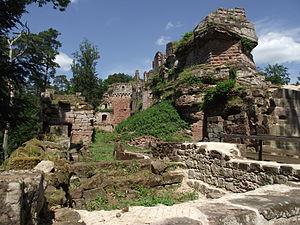
Les ruines du château de Schoeneck dans les Vosges du Nord.
Dambach est une commune française située dans le département du Bas-Rhin, en région Grand Est.